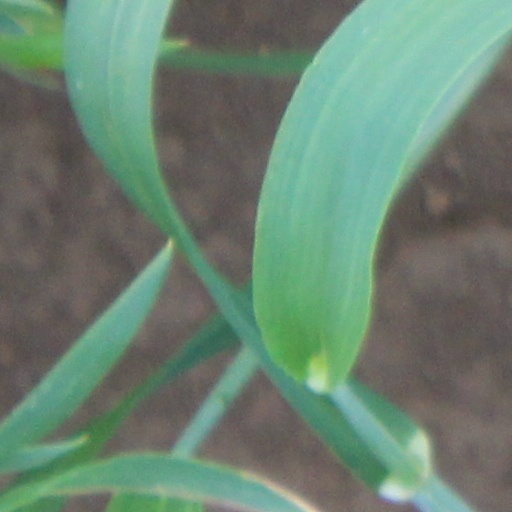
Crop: wheat